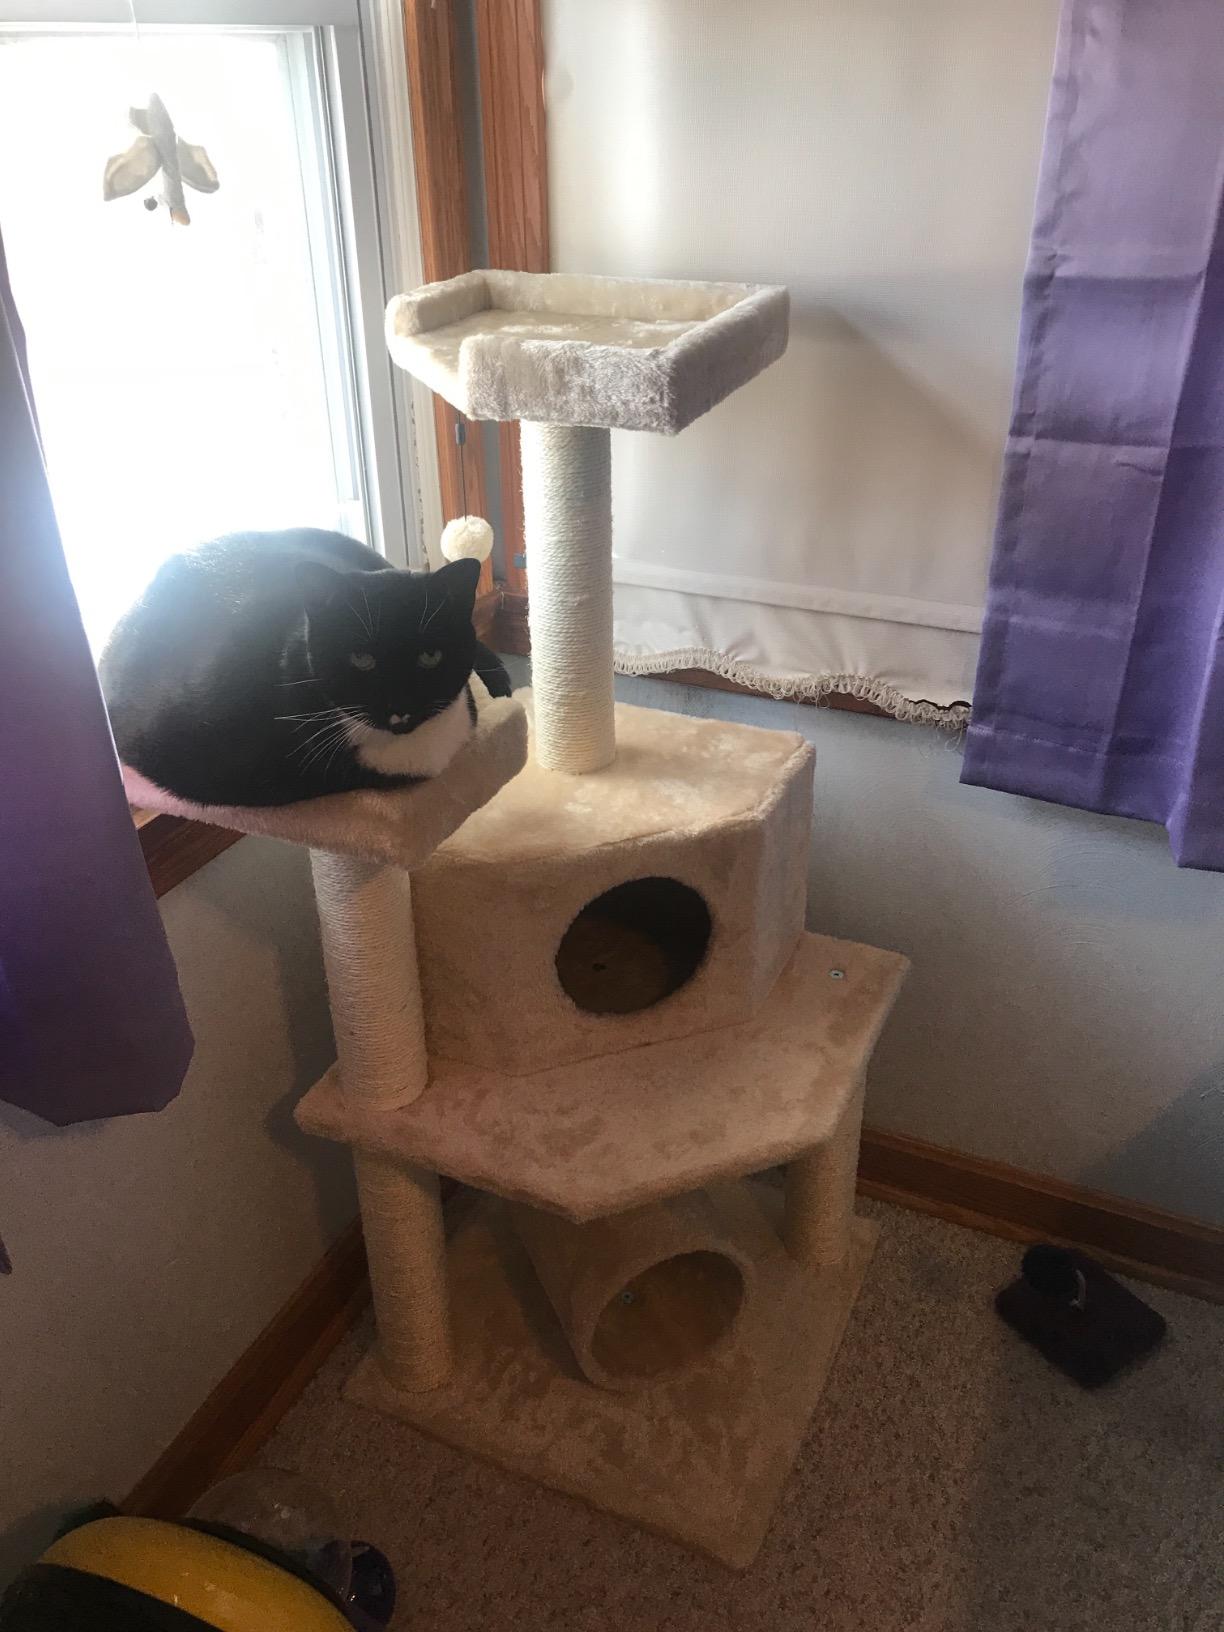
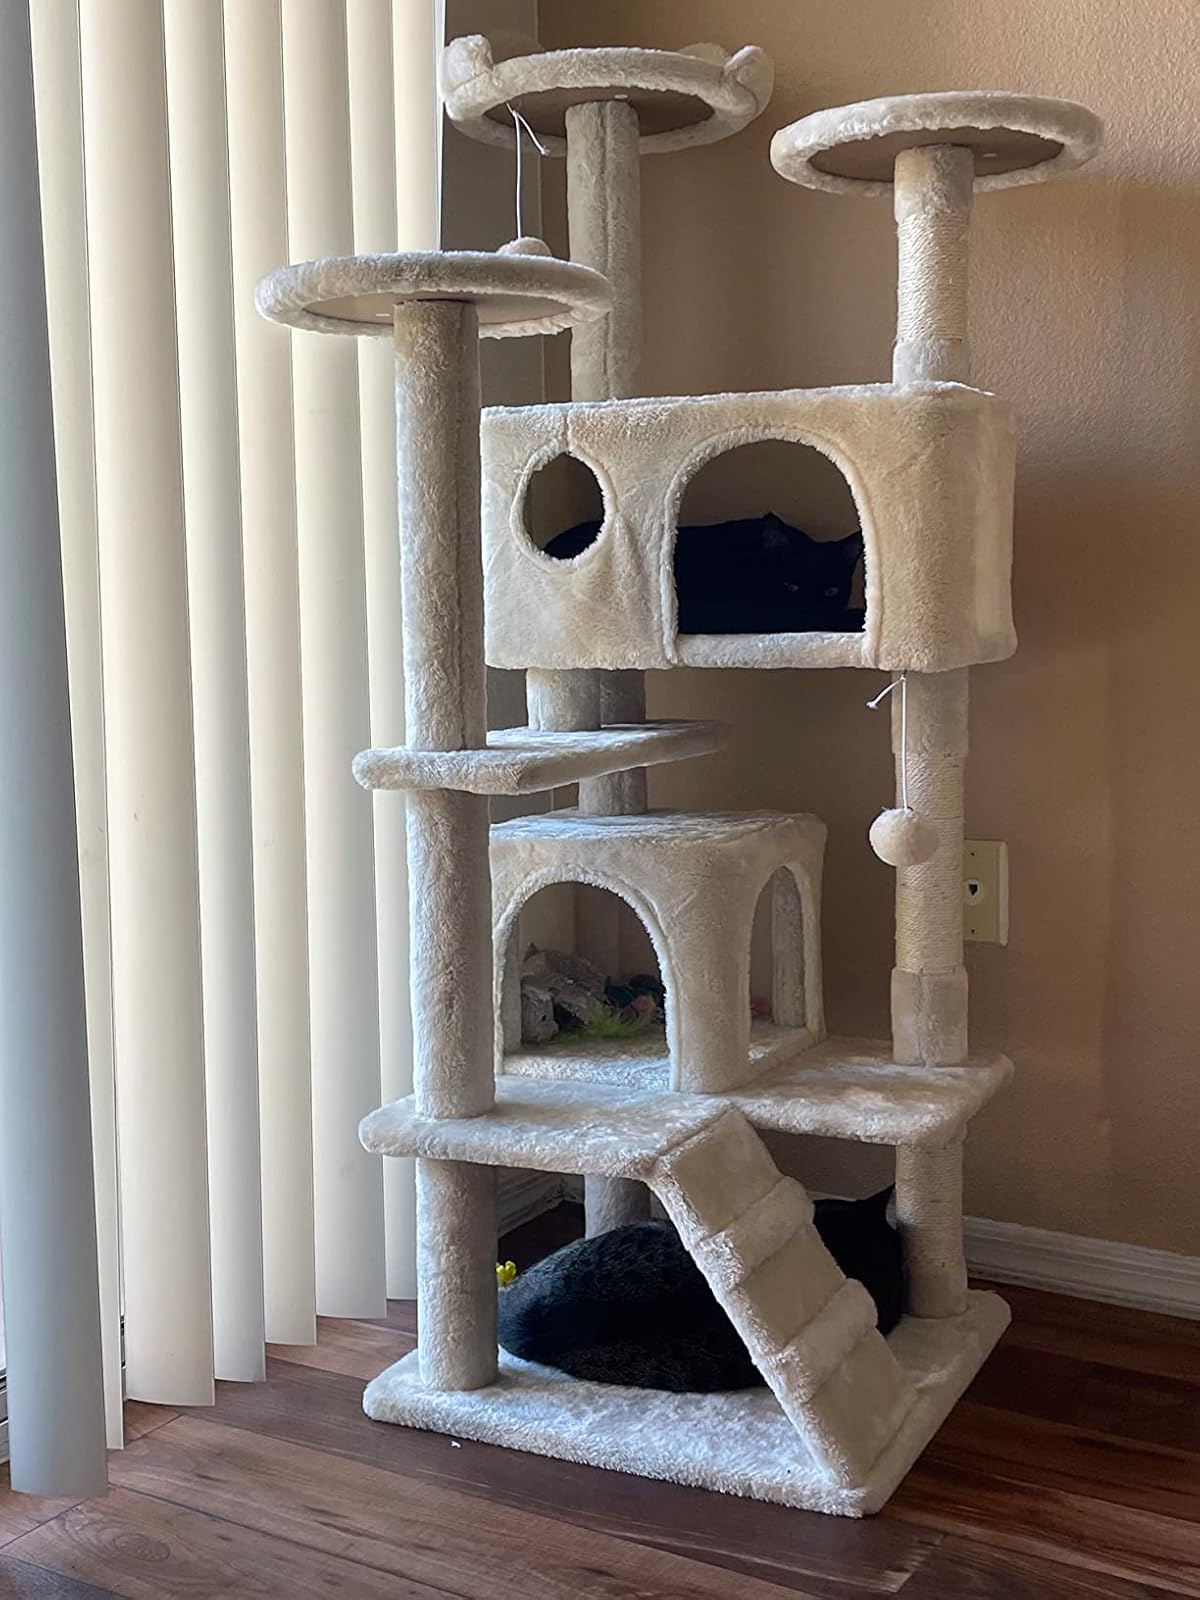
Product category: items_cat tree
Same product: no